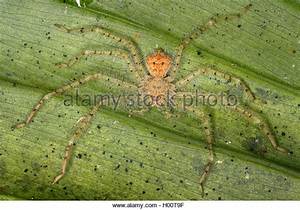
Label: spider